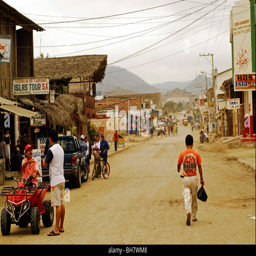
street scene showing a dusty street and some wooden shops each on side of the road